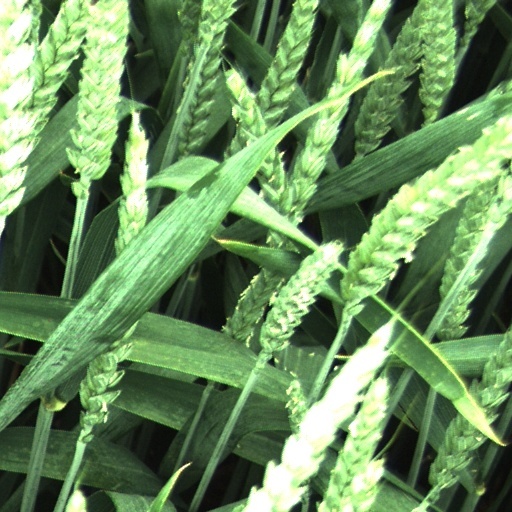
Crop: wheat